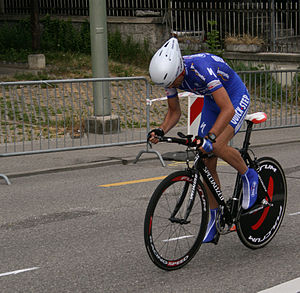
Addy Engels
Addy Engels er en hollandsk professionel landevejsrytter, som kører for det belgiske ProTour-hold Deceuninck-Quick Step.